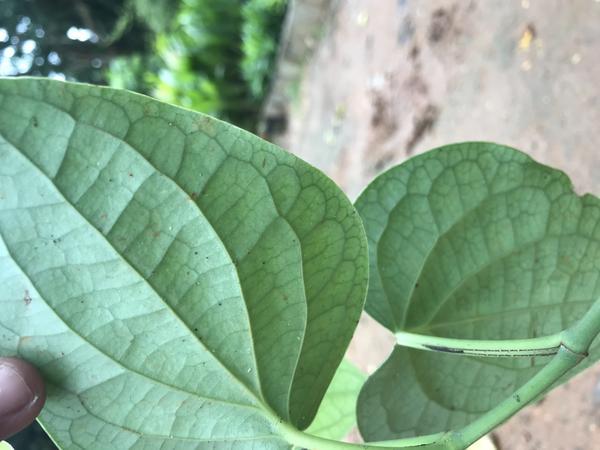
Plant: Pepper